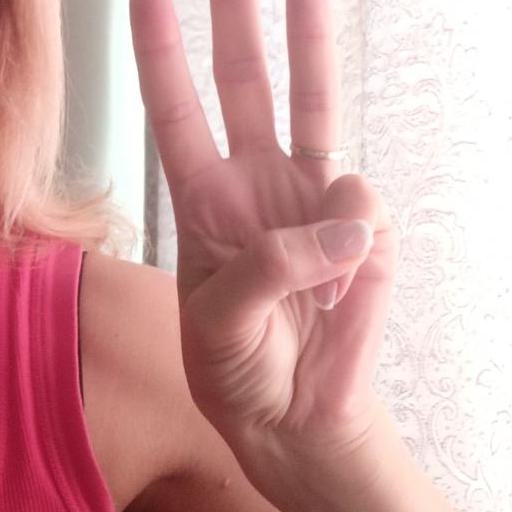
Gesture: three